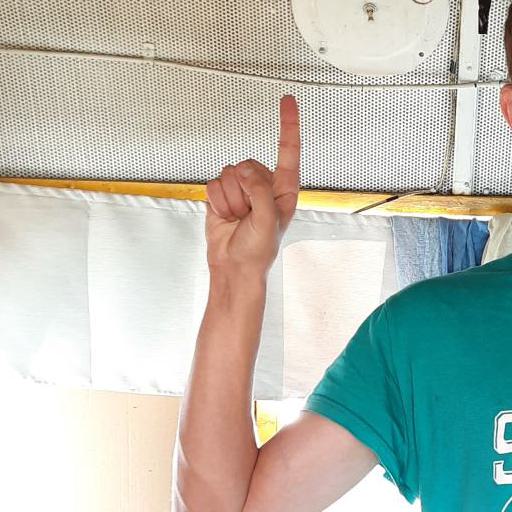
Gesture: one